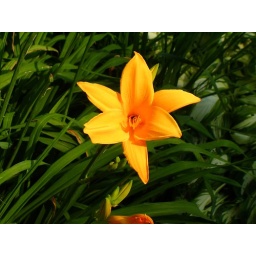
Orange flower outside my mom's house in Reading.